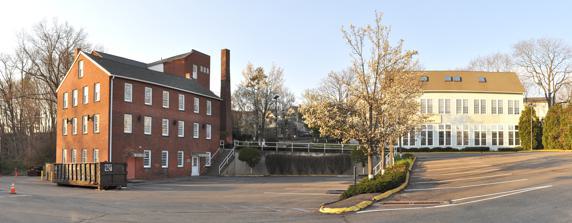
Building: Sanseer Mill
Country: United States of America
Year built: 1885
United States historic place Sanseer Mill U.S. National Register of Historic Places Panoramic view of Sanseer Mill, 2012 Show map of Connecticut Show map of the United States Location 282 Main St. Ext., Middletown, Connecticut Coordinates 41°32′59″N 72°38′31″W / 41.54972°N 72.64194°W / 41.54972; -72.64194 Area 4 acres (1.6 ha) Built 1845 NRHP reference No. 86002101 Added to NRHP July 31, 1986 The Sanseer Mill is a historic 19th-century mill at 282 Main Street Extension in Middletown , Connecticut .  It was added to the United States National Register of Historic Places in 1986. Relationship to surroundings This large brick structure is one of three industrial buildings that share a secluded, well-kept site in South Farms district. Separated from Main Street Extension by trees and undergrowth, the landscaped grounds are behind a row of East Main Street buildings. This, the largest structure, adjoins a brick building south; nearby to the east is a large barn-like structure. Since redeveloped during the 1980s, the address of the complex is 282 Main Street Extension. The previous entrance to East Main Street still exists as an exit. Significance This large brick building was constructed probably a short time after the Russell Manufacturing Company obtained the property in 1884. The site, formerly developed by the Sanseer Manufacturing Company , includes a brick building which had been that company's main shop, built in 1845. The Russell Manufacturing Company, established in 1834, produced a great variety of cotton and elastic woven goods. By 1894, it was the nation's largest manufacturer of suspenders, employing 900 workers in the company's seven groups of mills. This mill, powered by steam, probably housed weaving looms as did the other two buildings nearby. These structures formed the company's Sanseer Mill complex. In 1937, Philip Bliss purchased the property, which primarily used the property for office and storage space for the P&H Bliss Company . The structure has  two dominant vertical elements: a four-story stairwell extends from the middle of one side and a tall rectangular stack stands close by. The main entrance displays a small wooden portico. Its columns and plain entablature, painted white, contrast with the building's brick walls. This structure, one of the least altered early mills in the area, reflect the substantial development South Farms underwent following the American Civil War . During the late 19th century, the district experienced marked industrial and residential growth, primarily influenced by the success of the Russell Manufacturing Company. Current Use and Condition The Sanseer Mill was redeveloped into modern office space in the early 1980s. During the 1990s to 2003, the building was owned by Whitney Garlinghouse, owner of The Garlinghouse Company, an architectural house plan company, which housed its offices in the complex. The old buildings were maintained in original condition at great expense. The property was purchased by Dinar Chaudhury in 2006. As of 2011, the complex is partially occupied by numerous tenants, including John Conroy, DMD of Conroy Orthodontics, Anthony Onofrio, DMD and Pamela Moore, DMD of Middlesex Dental Associates, Roger Lane, DC of the Middletown Chiropractic Center, Jeffrey Palmer, OD and Dorothy Robison Collins, OD of the Palmer Eyecare Center, New England Residential Services, RaMa Luna Yoga Studio, and New England Geosystems, LLC (GIS consultants). In 2021, Life Finishing School replaced RaMa Luna Yoga Studio on the third floor of building C. In 2023 the Pieper Veterinary Group moved into two of units. See also Connecticut portal Russell Company Upper Mill another mill owned by Russell in Middletown National Register of Historic Places listings in Middlesex County, Connecticut References Wikimedia Commons has media related to Sanseer Mill .